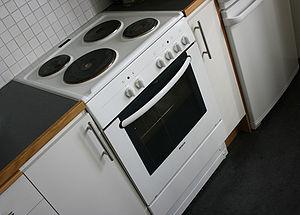
Cuisinière électrique
Une plaque électrique est un appareil à base de résistance électrique permettant de chauffer les aliments.
Une cuisinière est un appareil ménager ou électroménager, un meuble composé d'une table de cuisson et d'un four intégré permettant de faire chauffer et cuire différents plats, remplissant le même usage que les fourneaux à gaz et charbon qui peuvent — pouvaient — être des objets non mobiles, des éléments d'aménagement de la cuisine.